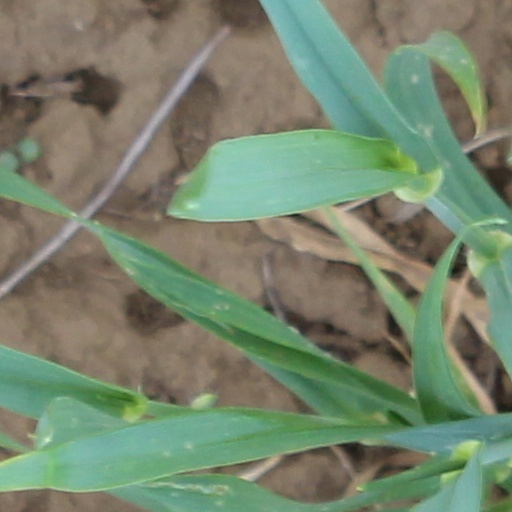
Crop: wheat